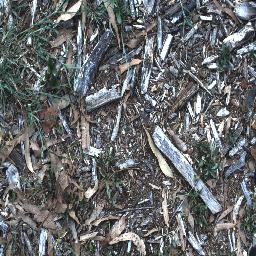
Label: negative